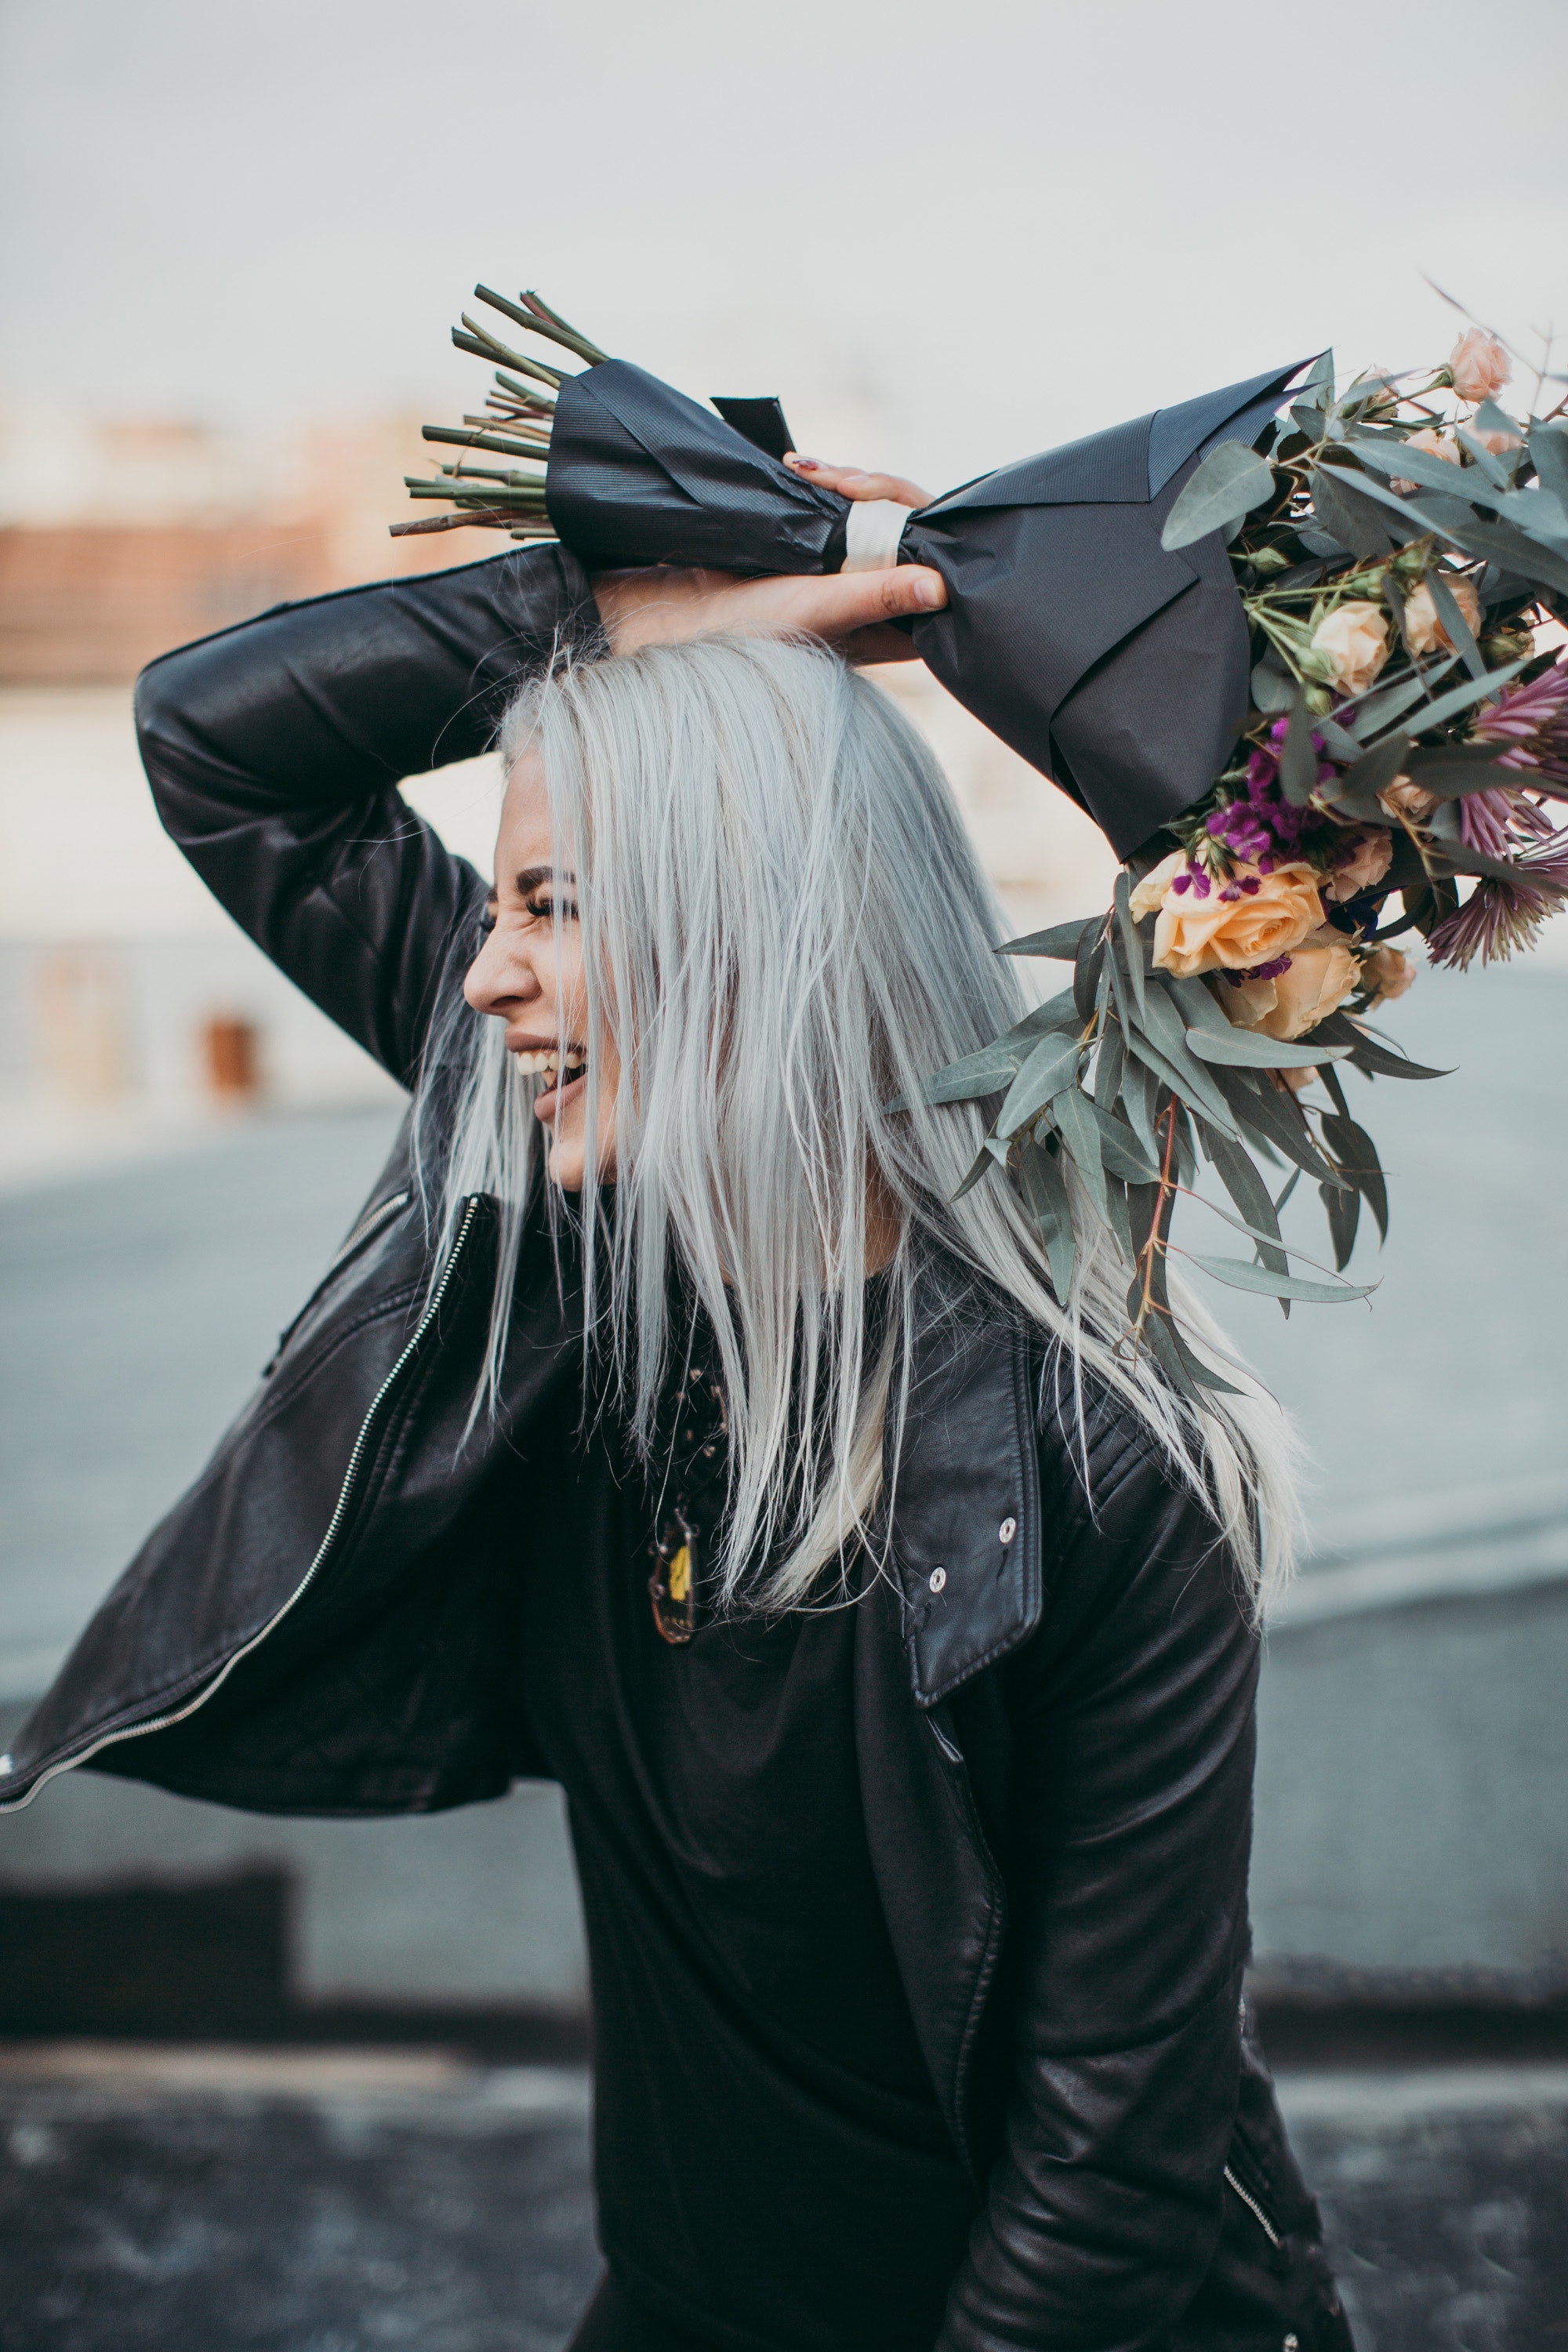
street fashion, fashion, photography, cool, cosplay, headgear, long hair, costume, photo shoot, fashion accessory, fashion design, style, black hair, performance